Economy of Solomon Islands

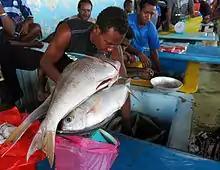
A man sells fish at the central market in Honiara, 2013.

Until 1998, when world prices for tropical timber fell steeply, timber was Solomon Islands main export product. In recent years, Solomon Islands forests were dangerously overexploited.